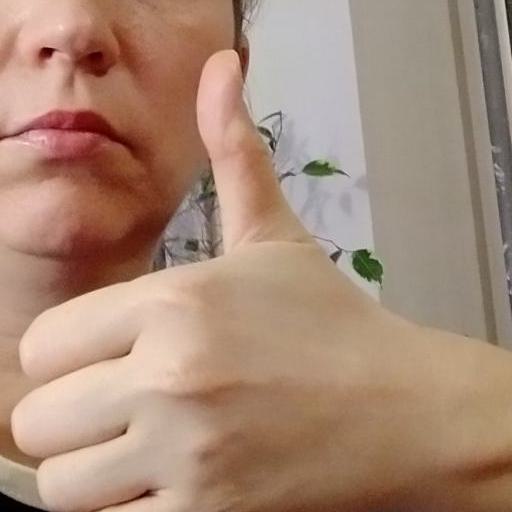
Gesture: like